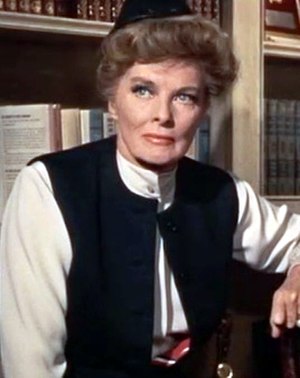
Oscaruddelingen 1969
Katharine Hepburn Bedste Kvindelige Hovedrolle for Løve ved vintertide.
Oscaruddelingen 1969 var den 41. oscaruddeling, hvor de bedste film fra 1968 blev hædret af Academy of Motion Picture Arts and Sciences. Uddelingen blev afholdt 14. april 1969 i Dorothy Chandler Pavilion i Los Angeles, Californien, USA. For første gang siden Oscaruddelingen 1939 var der ingen vært.